Bruce Dickinson

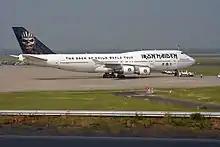
Iron Maiden's Boeing 747-400, Ed Force One, as used during The Book of Souls World Tour in 2016

Dickinson's role as a pilot has led to some high-profile flights, which include returning a group of RAF pilots from Afghanistan in 2008, 200 British citizens from Lebanon during the Israel/Hezbollah conflict in 2006, and 180 stranded holiday makers from Egypt following the collapse of XL Airways UK in September 2008. In addition, he flew Rangers F.C. and Liverpool F.C. to away matches in Israel and Italy in 2007 and 2010, respectively.